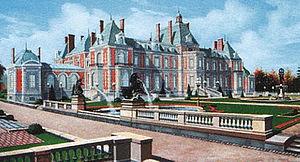
Le château de Neudeck était la résidence de la famille noble allemande Henckel von Donnersmarck, en Haute-Silésie.